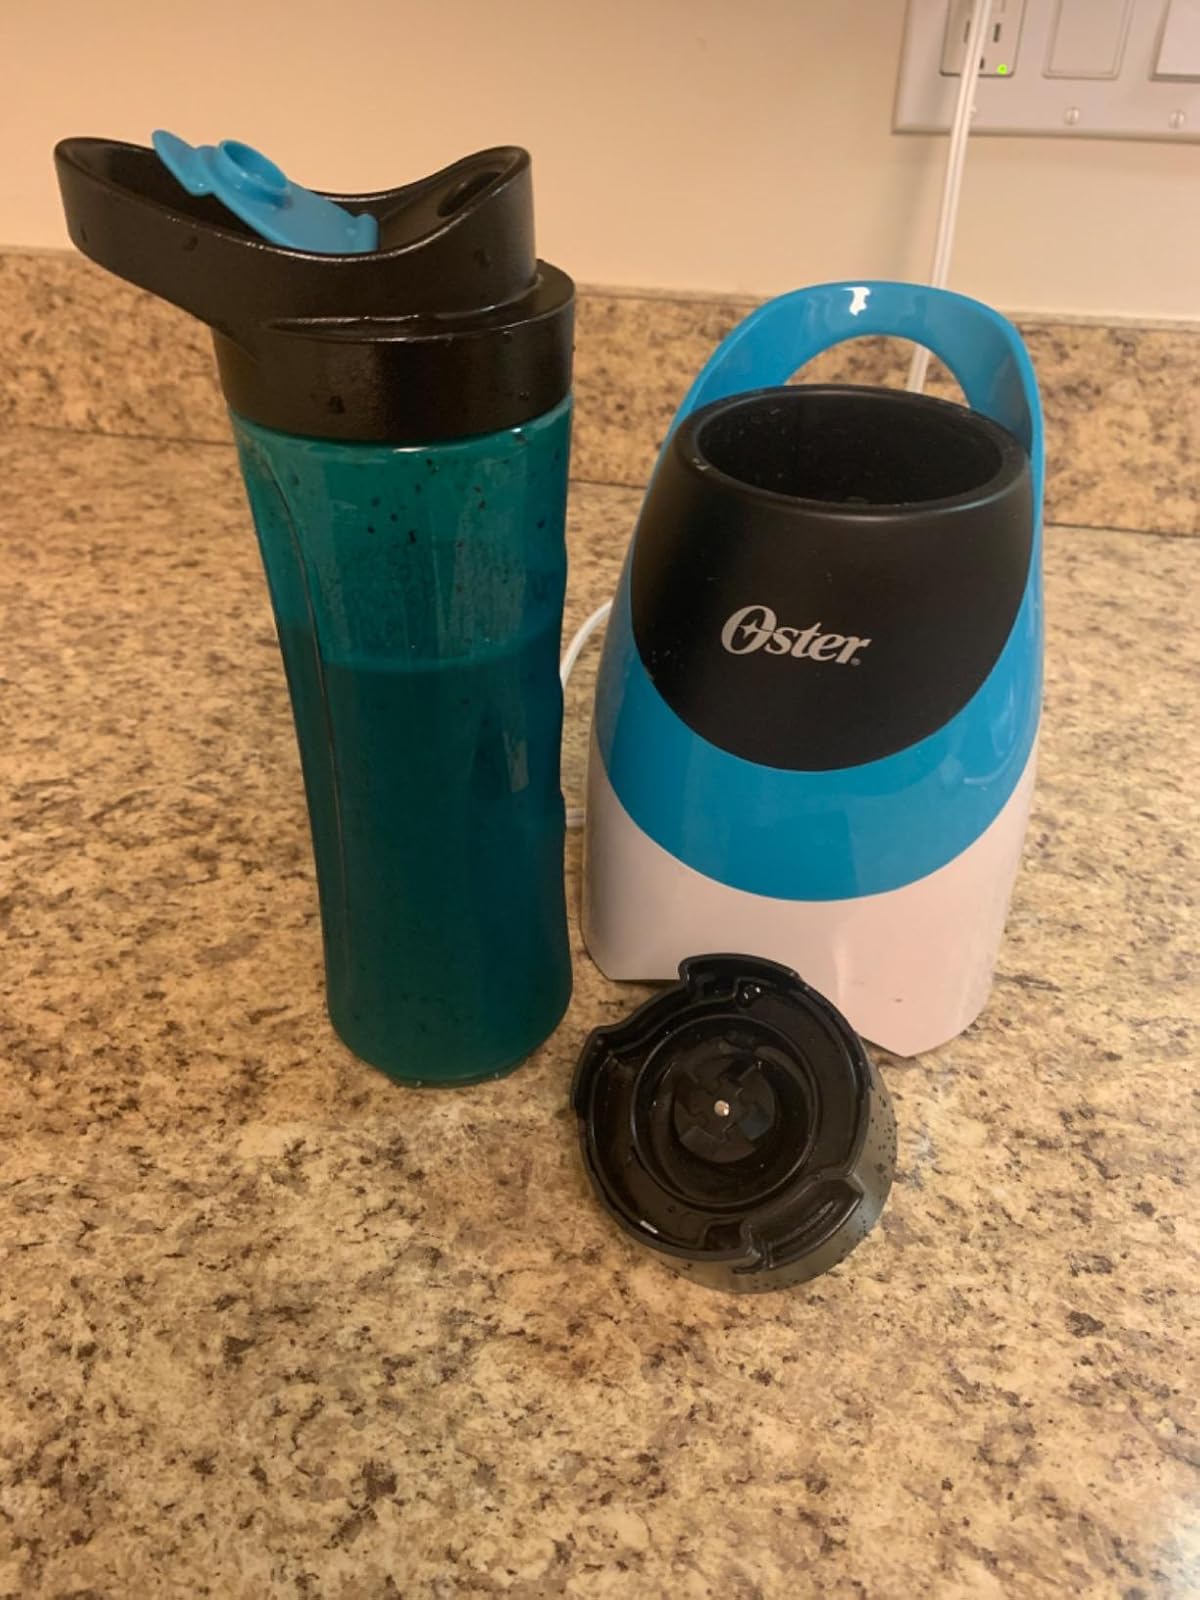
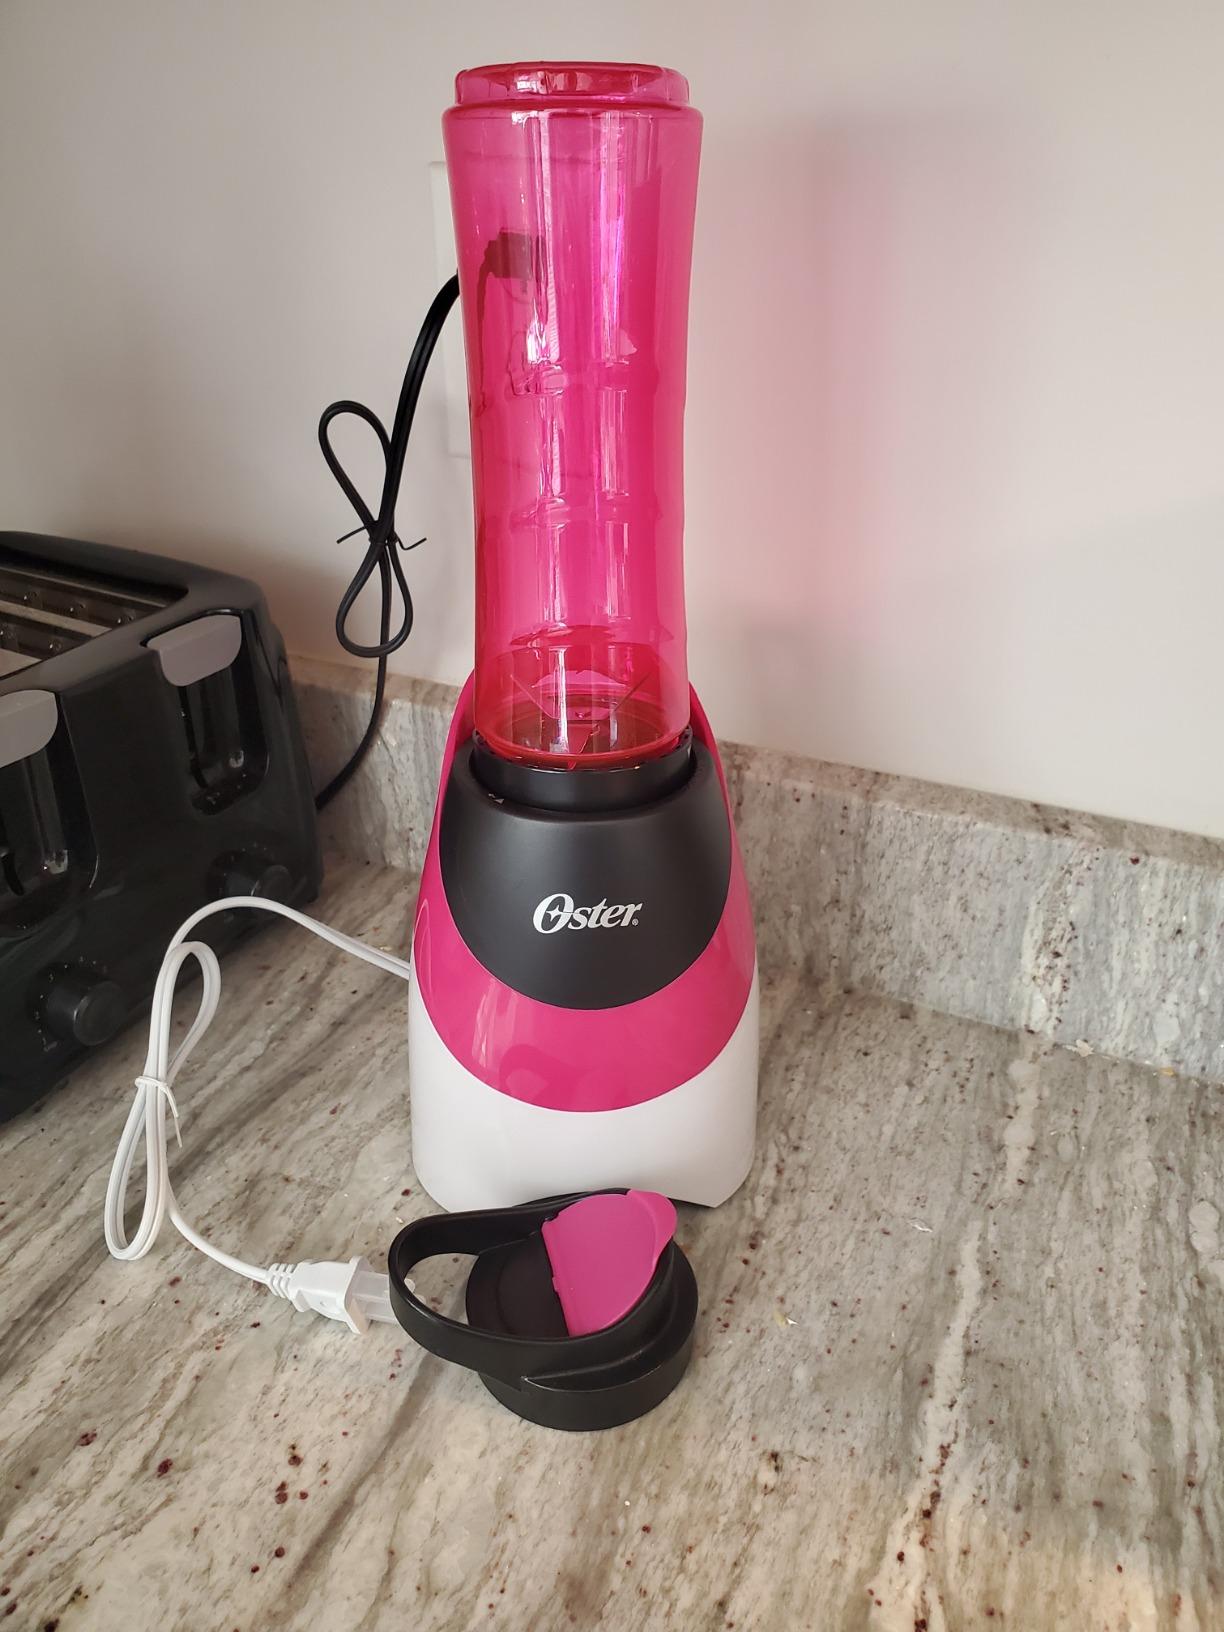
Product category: items_blender
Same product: no